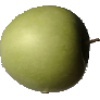
Label: apple_granny_smith